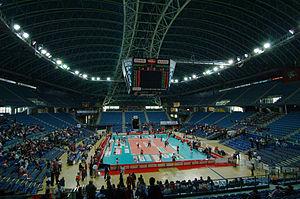
L'Adriatic Arena est une salle multifonction située à Pesaro, dans la province de Pesaro et d'Urbino, dans la région des Marches, en Italie centrale. La salle a une capacité de 10 323 spectateurs et accueille les rencontres à domicile du Victoria Libertas Pesaro.